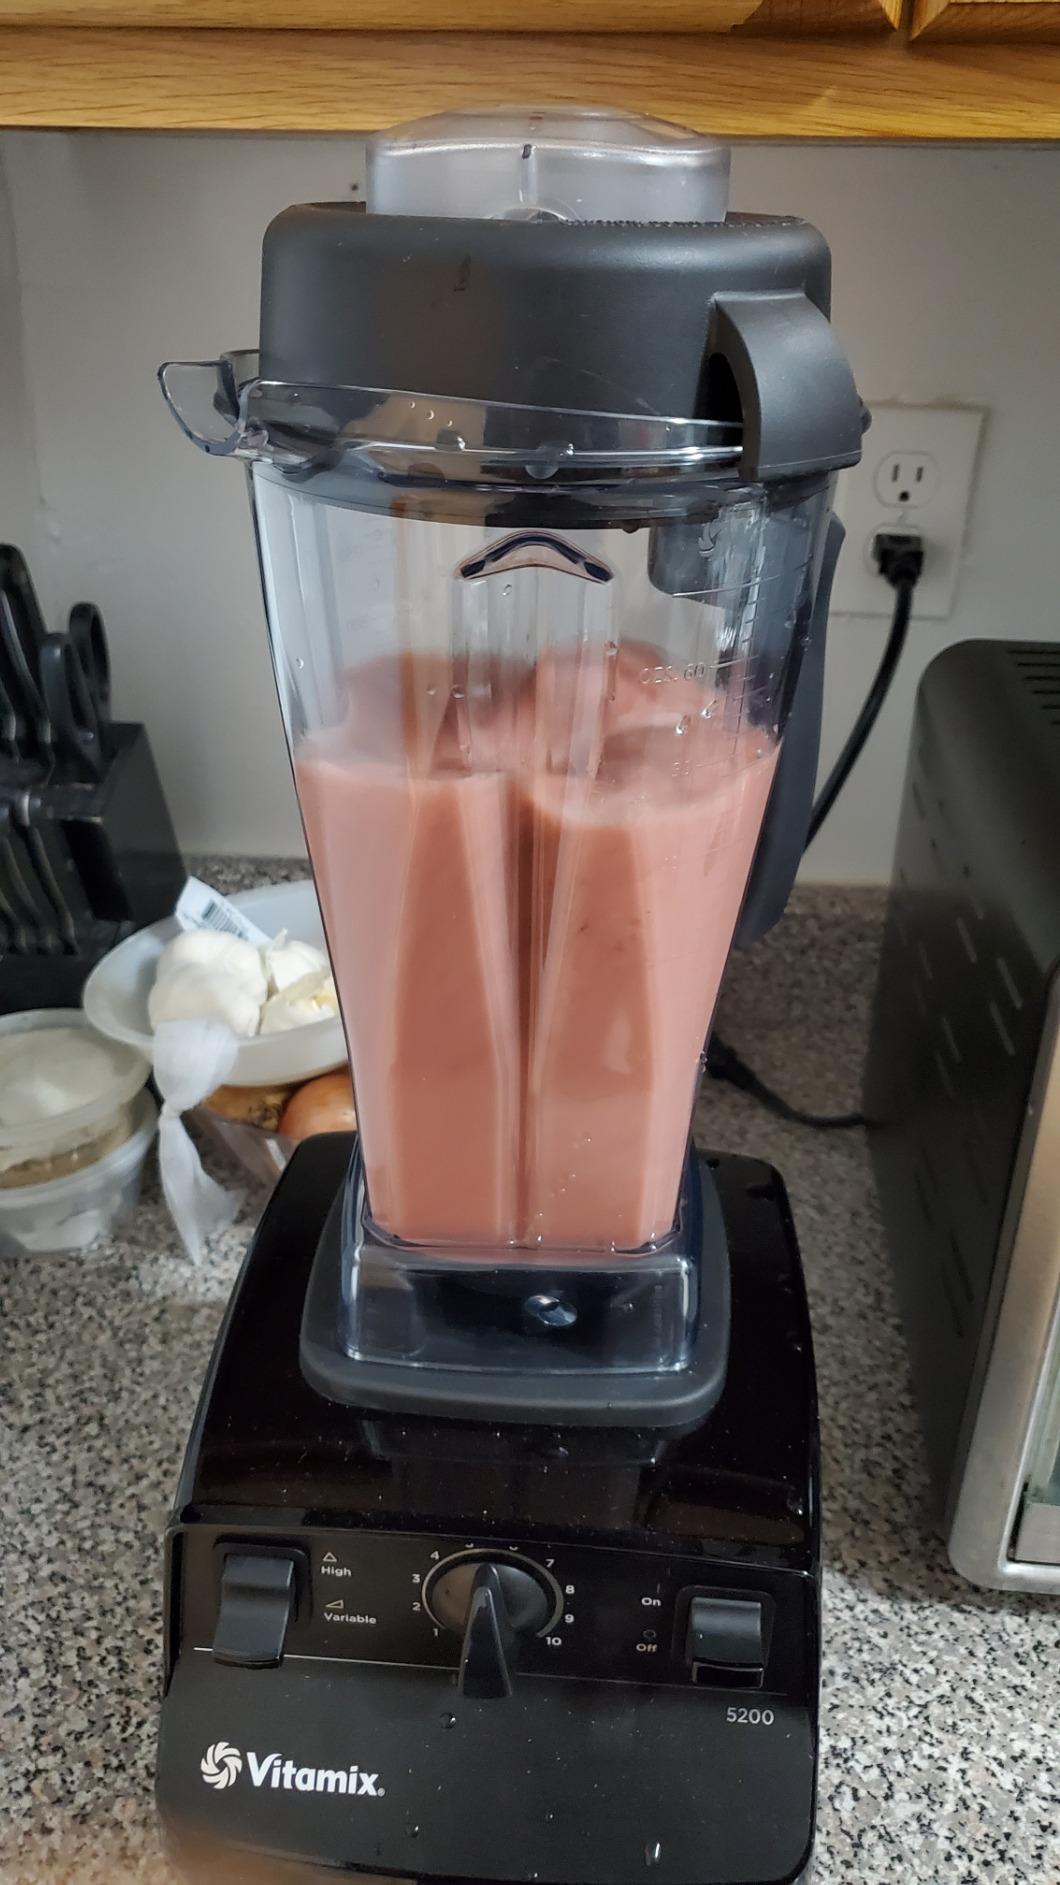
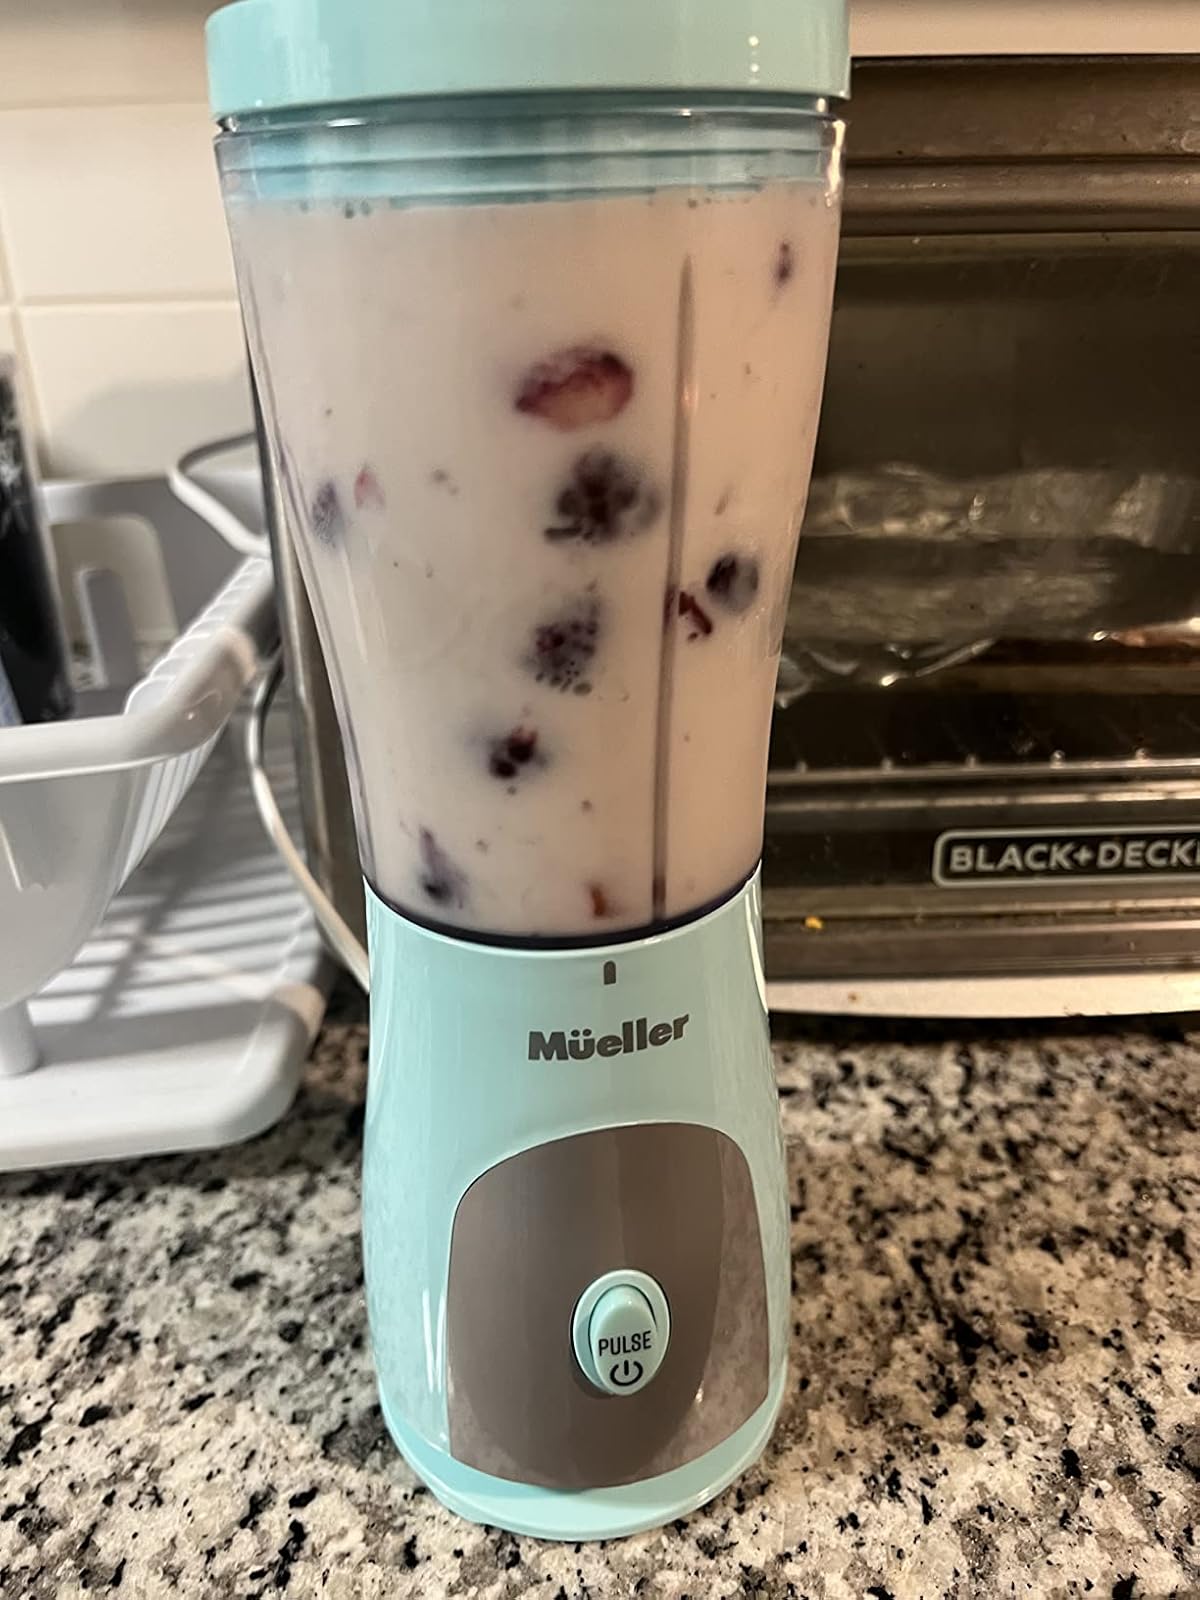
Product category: items_blender
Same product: no